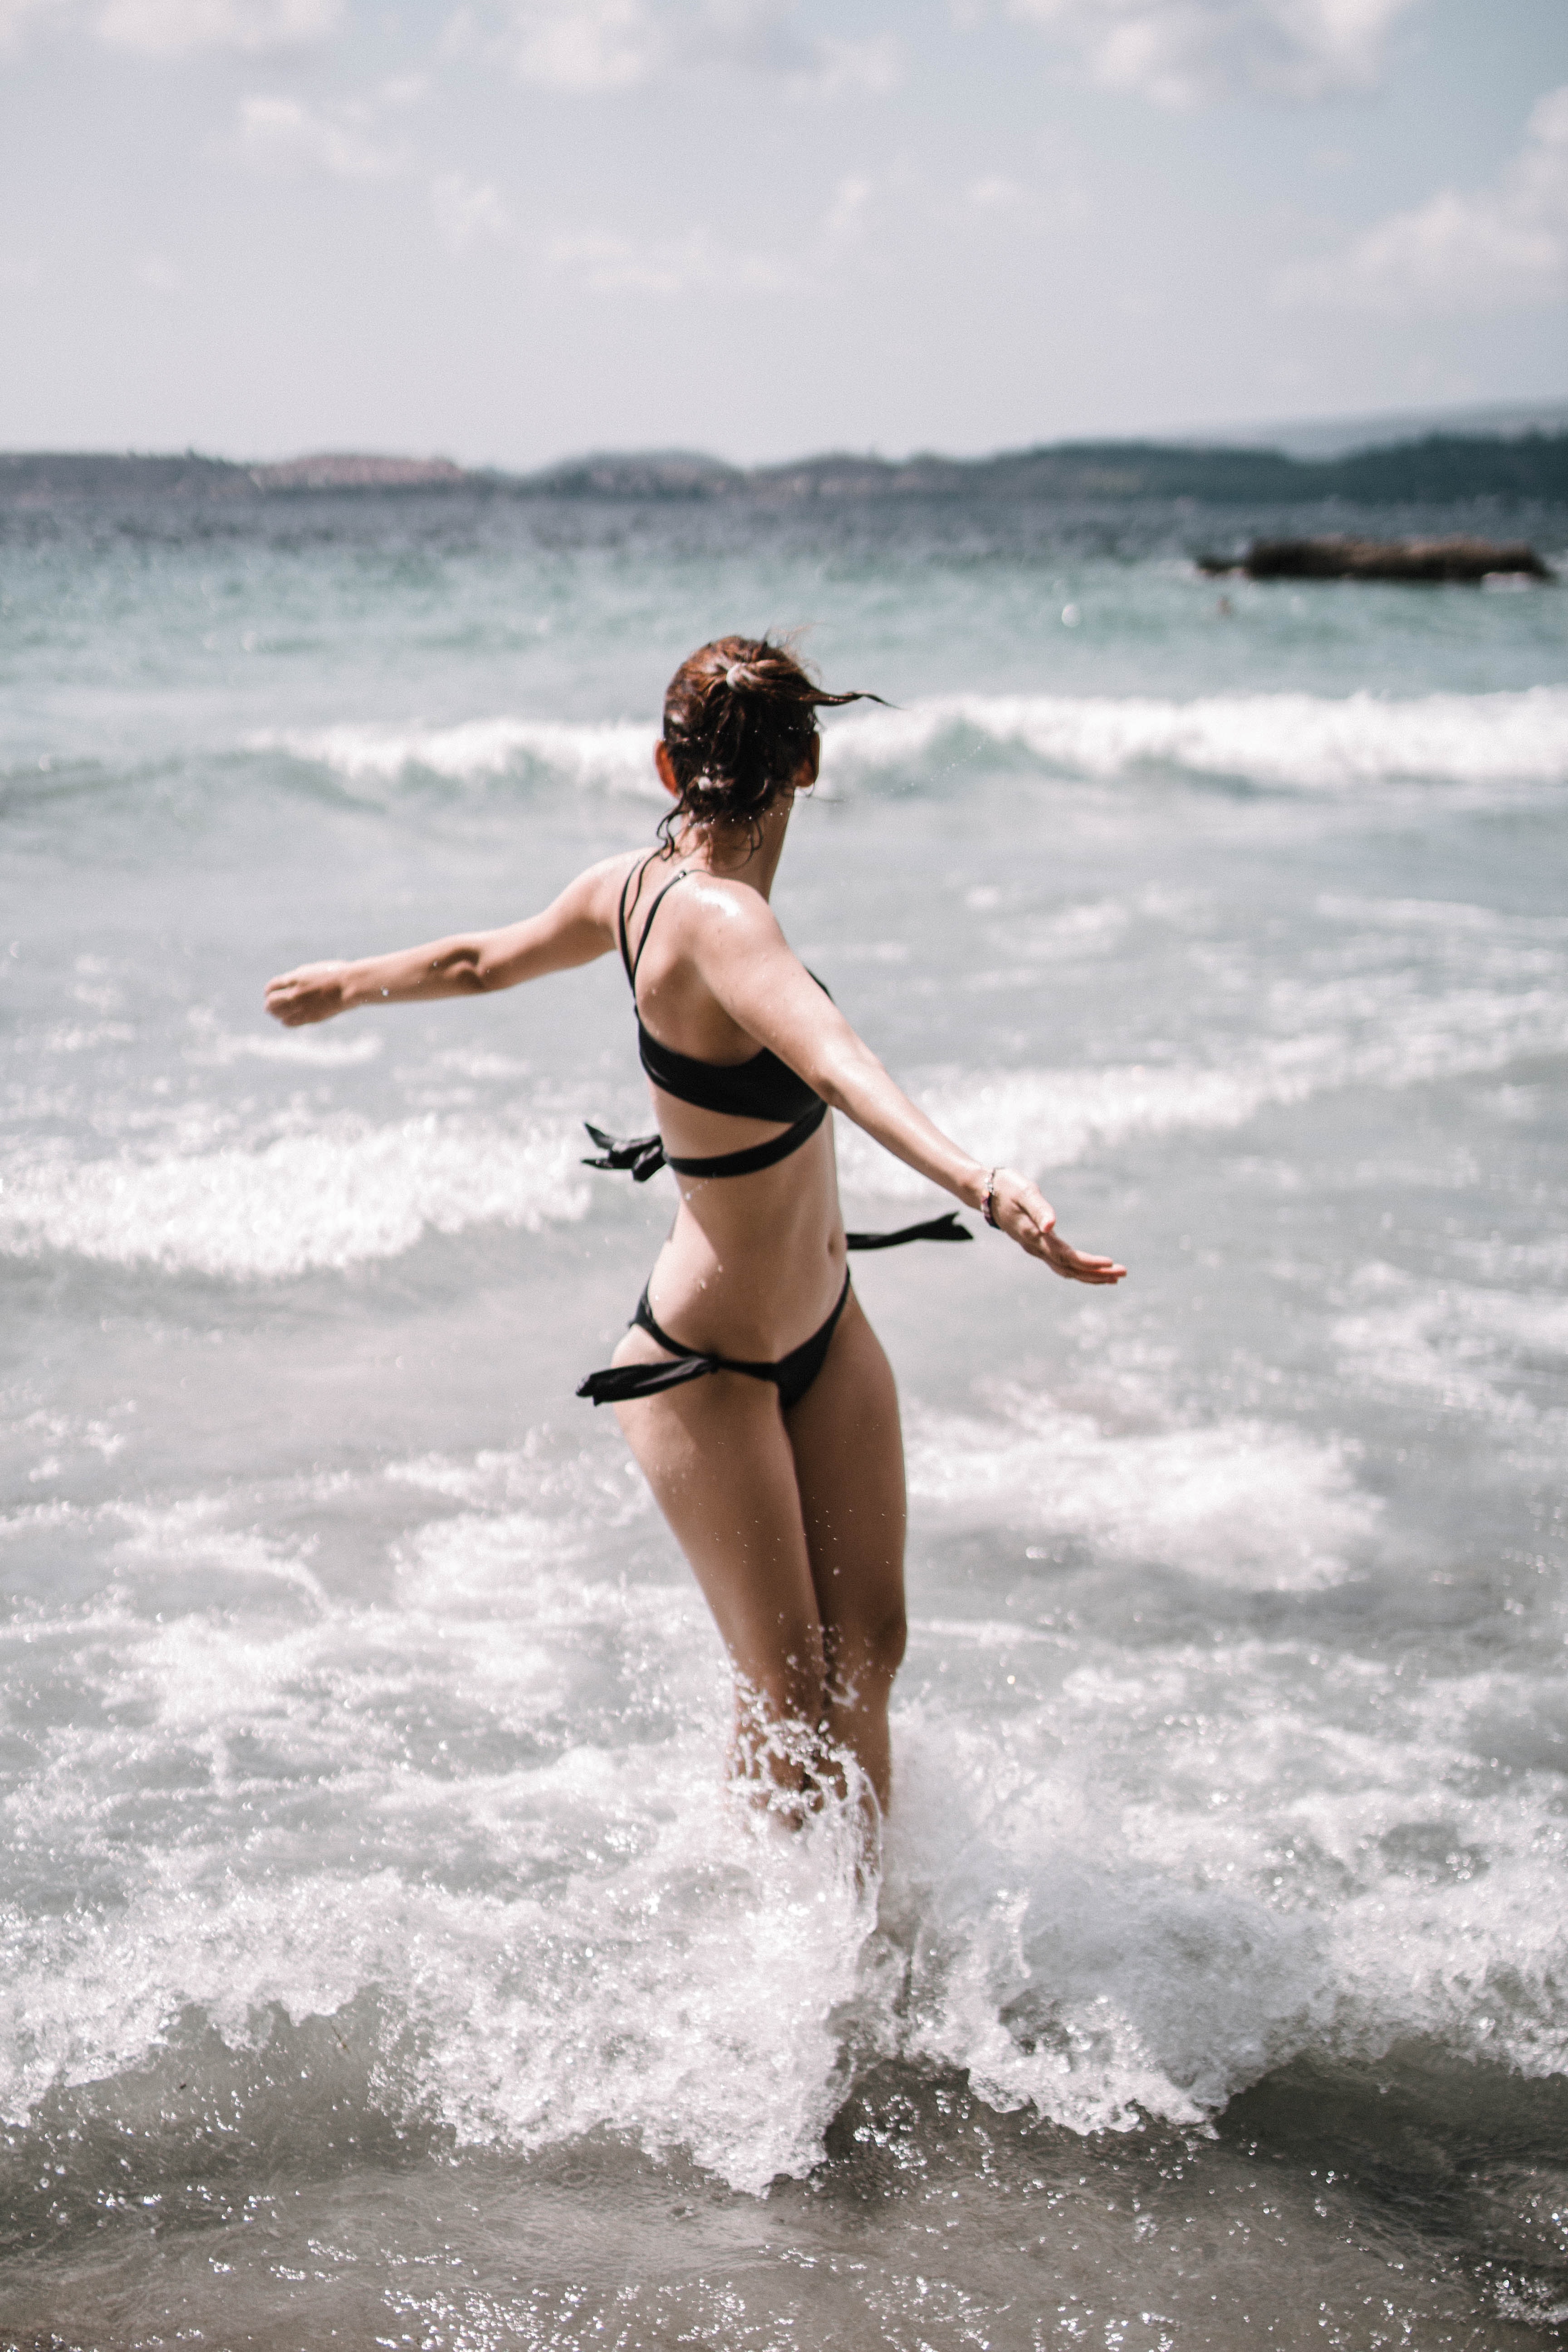
wave, water, fun, vacation, sea, wind wave, beauty, bikini, beach, summer, ocean, swimwear, sky, happy, photography, shore, jumping, tide, coast, model, leg, undergarment, coastal and oceanic landforms, sand, leisure, photo shoot